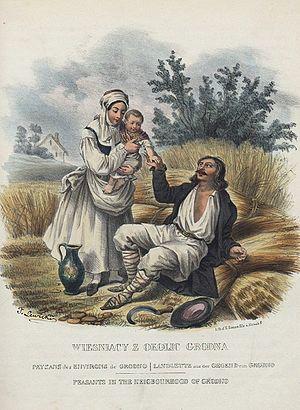
""Paysans des environs de Grodno""